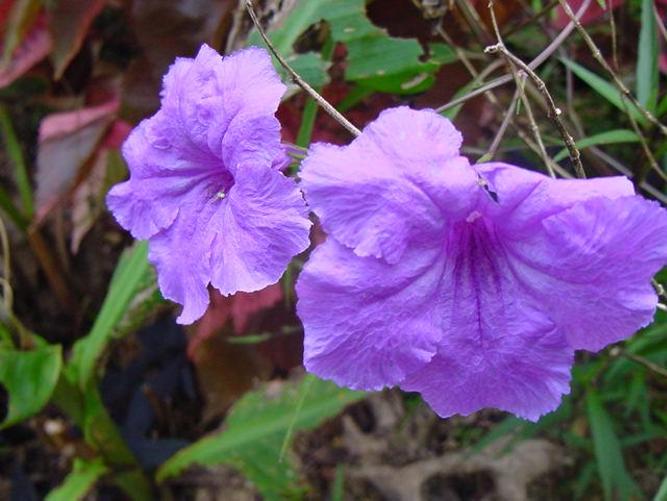
Label: mexican petunia